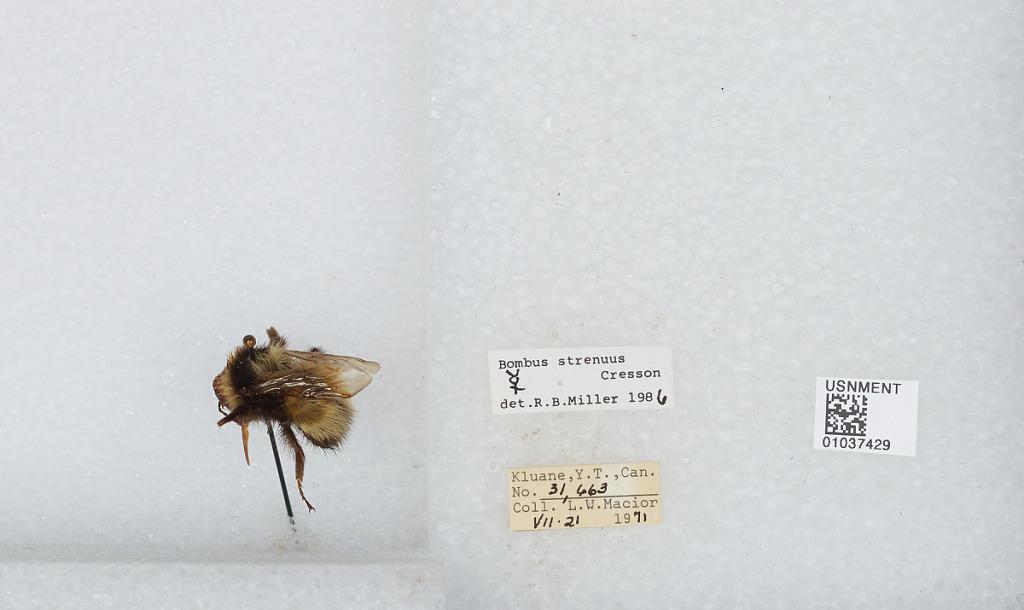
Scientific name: Bombus (Alpinobombus) neoboreus Sladen
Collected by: L. Macior
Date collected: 1971-7-21
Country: Canada
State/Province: Yukon Territory
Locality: Kluane
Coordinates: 60.75, -139.5
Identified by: Miller, R. B.